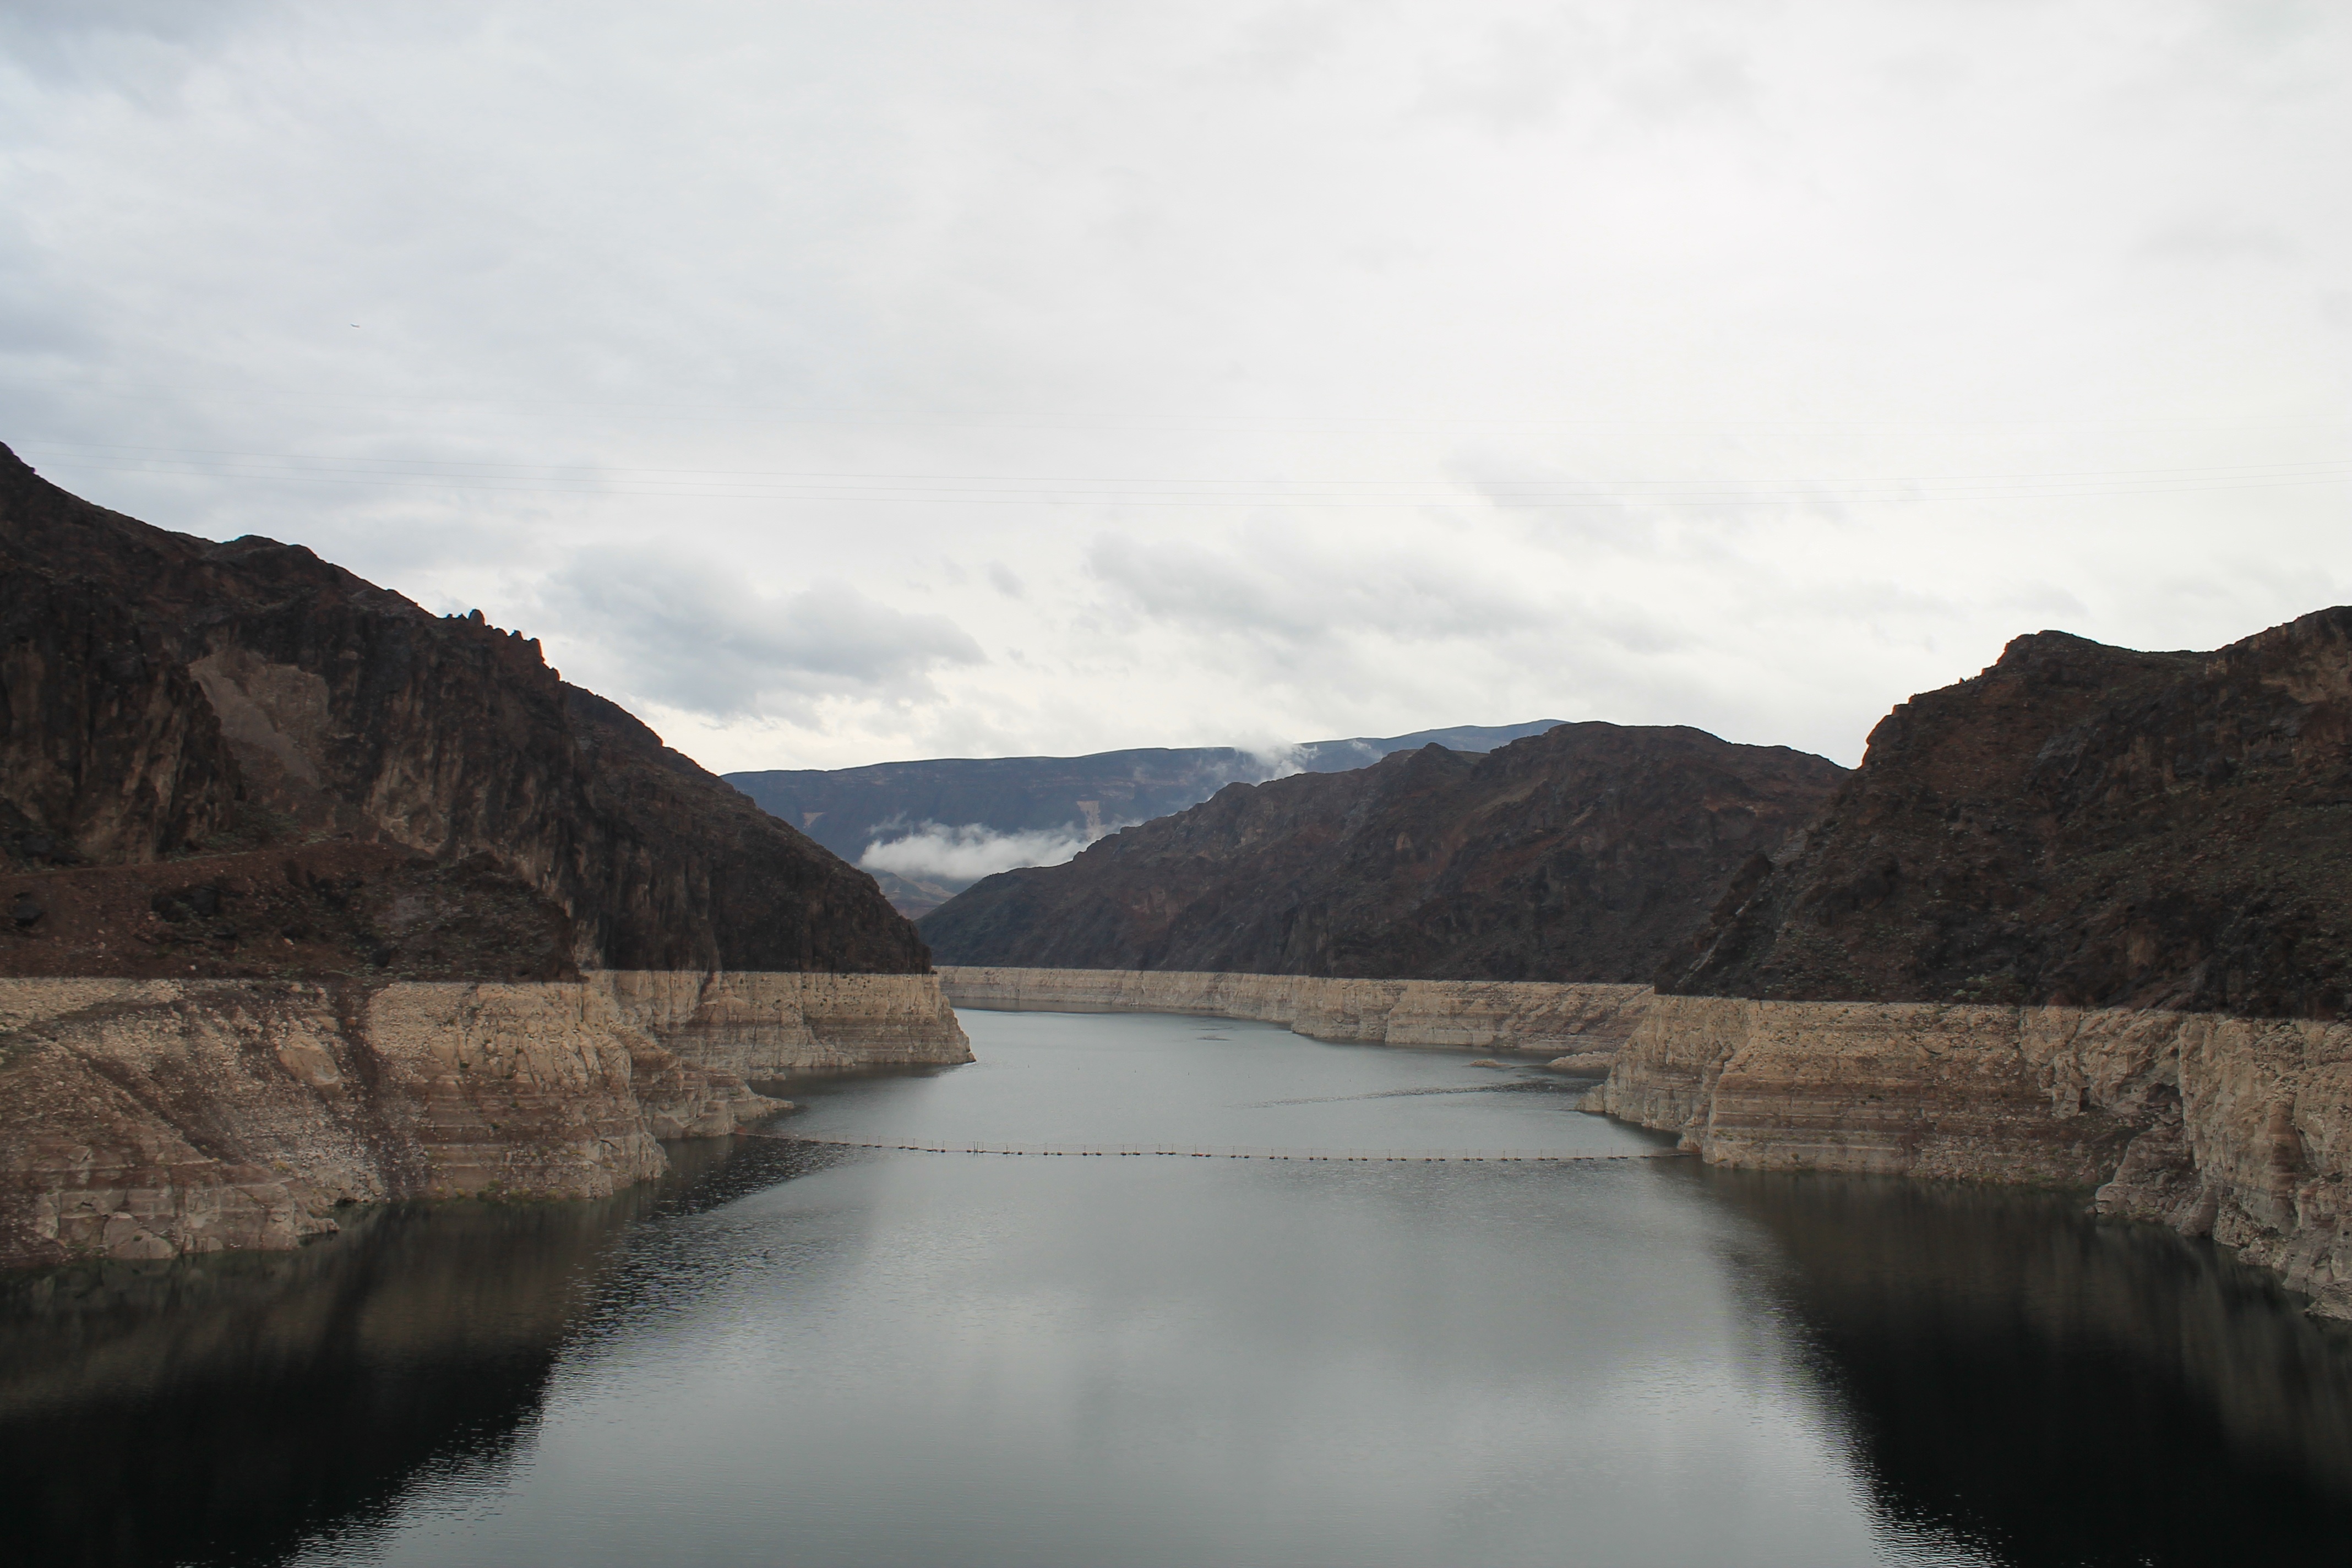
landscape, sea, water, mountain, cloud, architecture, structure, technology, bridge, desert, lake, river, travel, construction, reflection, high, usa, america, landmark, fjord, industry, canyon, dam, reservoir, electricity, tourism, highland, concrete, waterway, generator, body of water, energy, arizona, power, engineering, colorado, boulder, famous, nevada, electric, loch, mead, hydroelectric, hydro, generation, landform, hoover, hoover dam, geographical feature